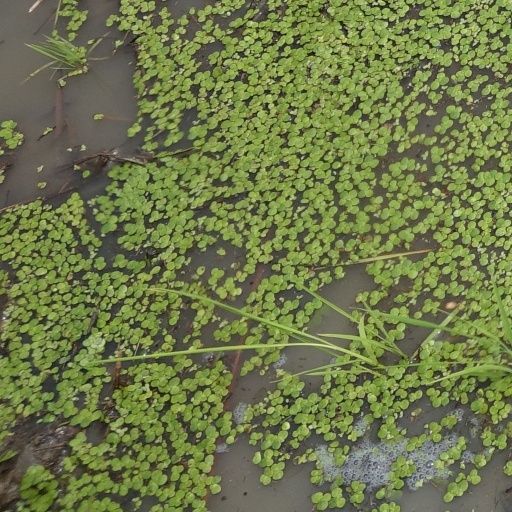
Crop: rice